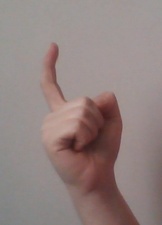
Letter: ra